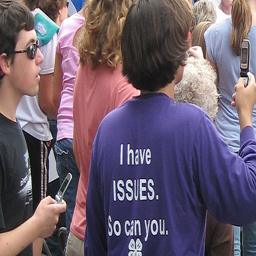
A man with a cell phone wearing a purple shirt that says I have issues.
A man holding up his cell phone amongst a crowd of people.
A boy in a crowd holds up his phone to take a picture.
A woman in a crowd snaps a photograph with her flip phone.
A boy in a crowd is taking pictures with his cell phone.